Marc de Montifaud

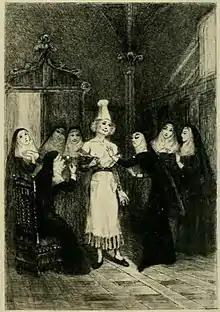
Frontispiece to Montifaud's "Les Nouvelles Drolatiques", vol. 7

Montifaud did not shy away from addressing sexual themes in her writing, even in the context of histories of the church. In addition, she had a worldview that scholar Wendelin Guentner characterizes as "profoundly spiritual, though unapologetically pagan." The prevalence of such themes in her writing caused her to be condemned as pornographic or anti-clerical by the French authorities, leading to censorship of her works and legal charges of indecency. She was required to change the title of her first publication to eliminate the word "courtesans." She was fined and even imprisoned for four of her works. She was sentenced to eight days in Saint-Lazare, a women's forced-labor prison, as punishment for "offense to public decency" in her publication "Alosie, or The Loves of Madame de M.T.P." (1876), a re-publication of a work by Pierre-Corneille Blessebois"." She managed to escape to Brussels and was able to convince the authorities to convert the sentence into a stay in a mental hospital, Maison Dubois. The following year she published "Les Vestales de l’Église" ("The Vestal Virgins of the Church"), which earned her another sentence at Saint-Lazare, this time for three months. She once again persuaded the court to carry out the sentence at Maison Dubois. Throughout these trials, she argued that she was being treated more harshly than her male literary counterparts such as Charles Baudelaire or Gustave Flaubert who were charged with the same offense.